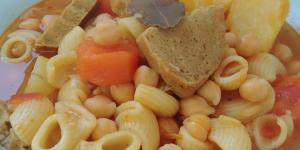
rancho canario vegano